Natasha St-Pier

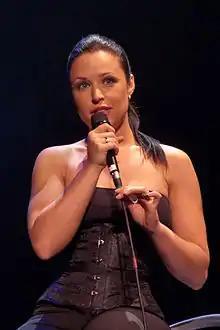
St-Pier during her concert in Denain, on 2010 France Tour

Natasha St-Pier (born 10 February 1981) is a Canadian singer, songwriter and television presenter. She is of Acadian heritage, and grew up in the Saint John River valley of New Brunswick, but has spent most of her career in France. St-Pier represented France in the 2001 Eurovision Song Contest with the song "Je n'ai que mon âme" (English translation: "I have only my soul"), gaining fourth place from 23 entrants.